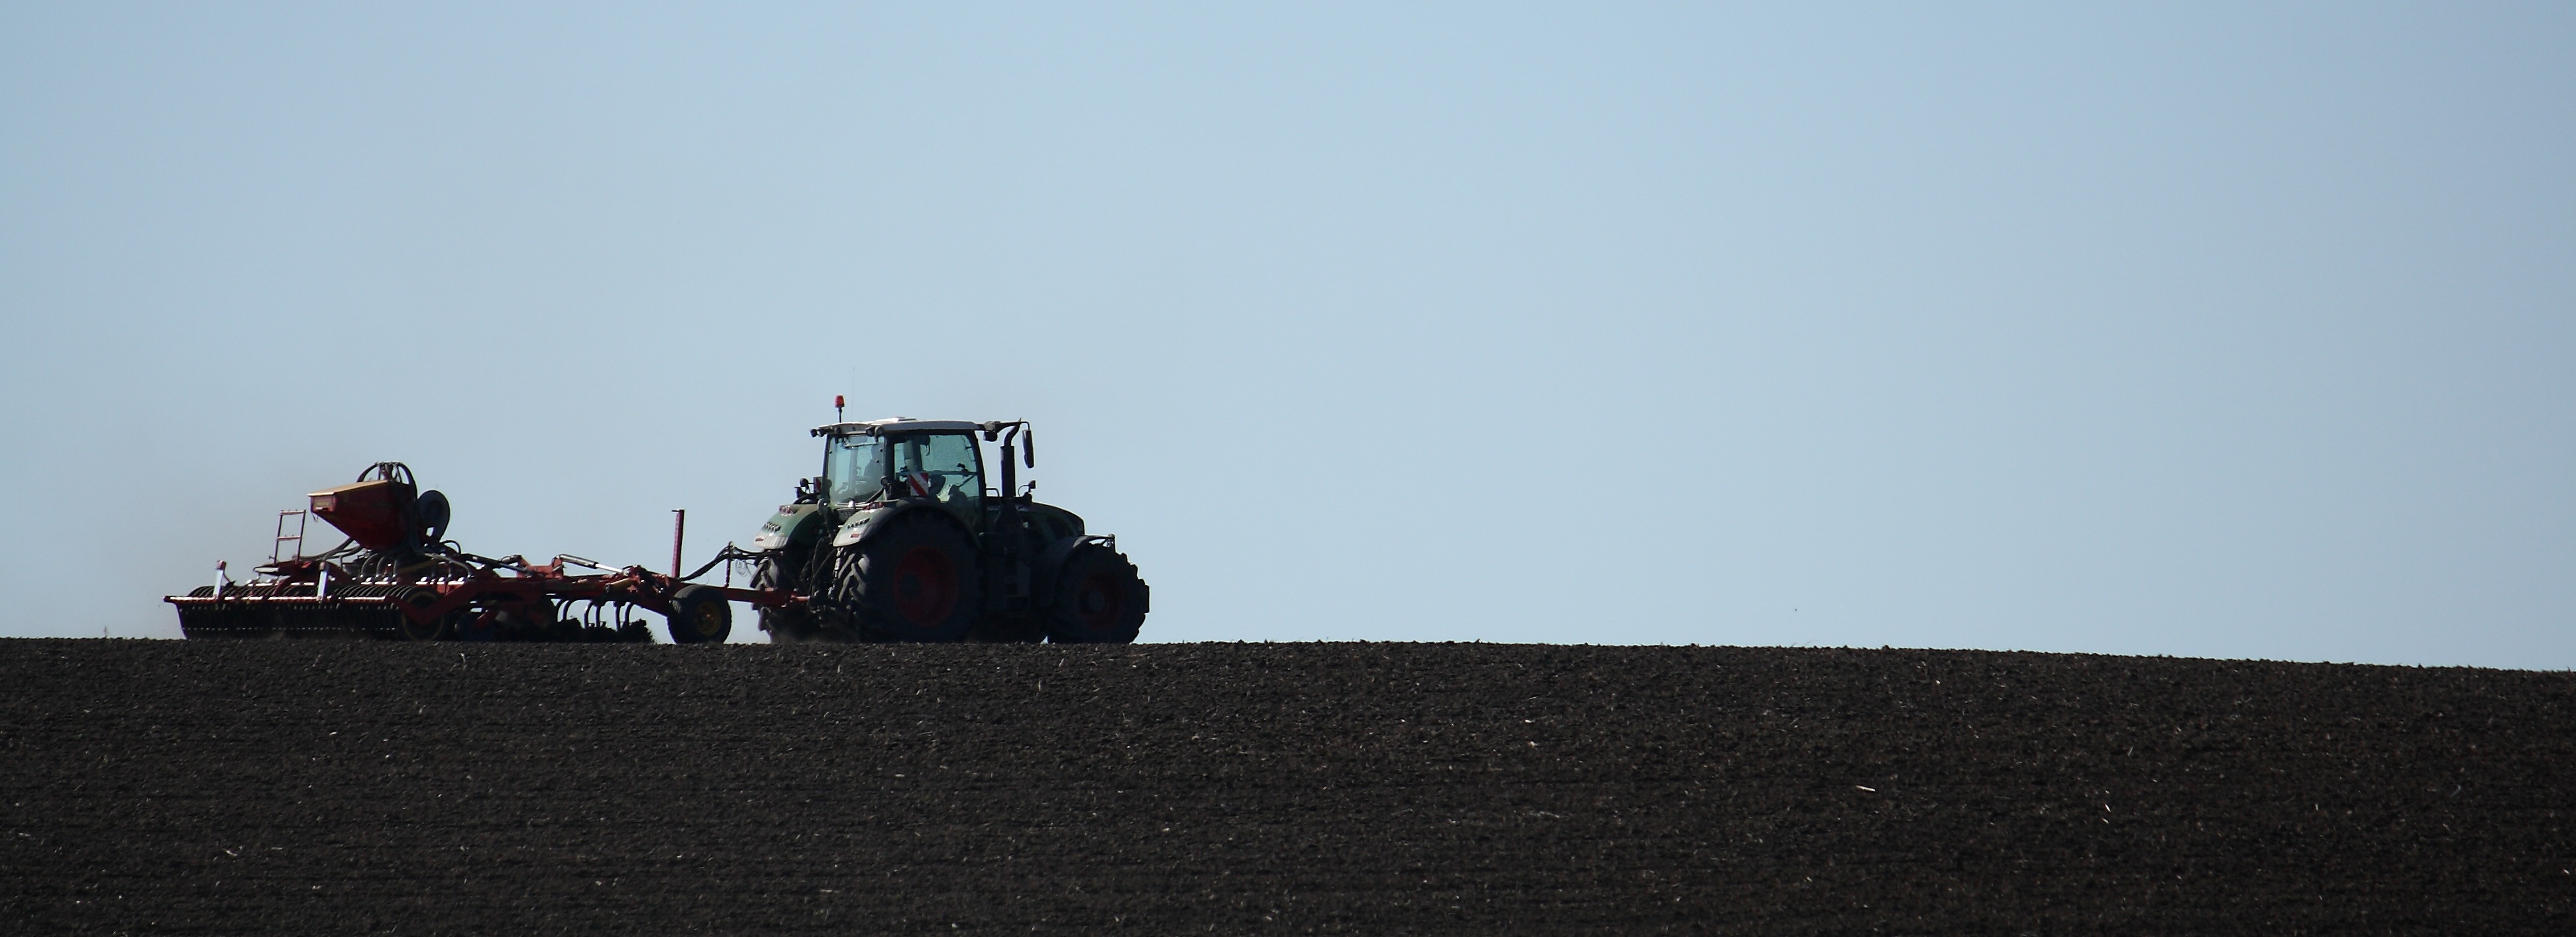
sand, tractor, field, vehicle, agriculture, mark